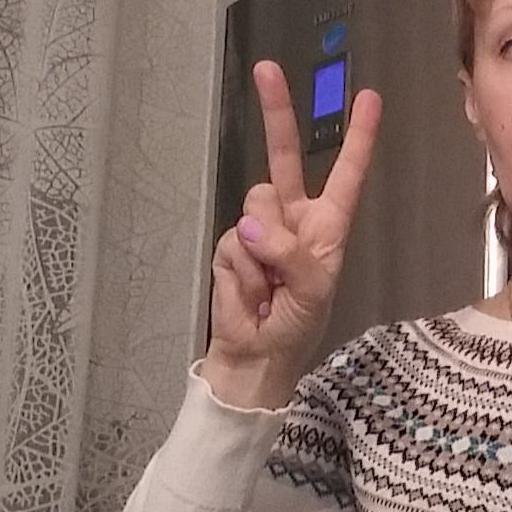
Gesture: peace